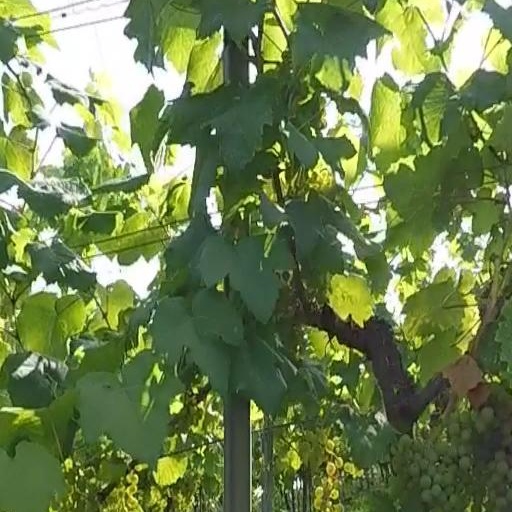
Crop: grape